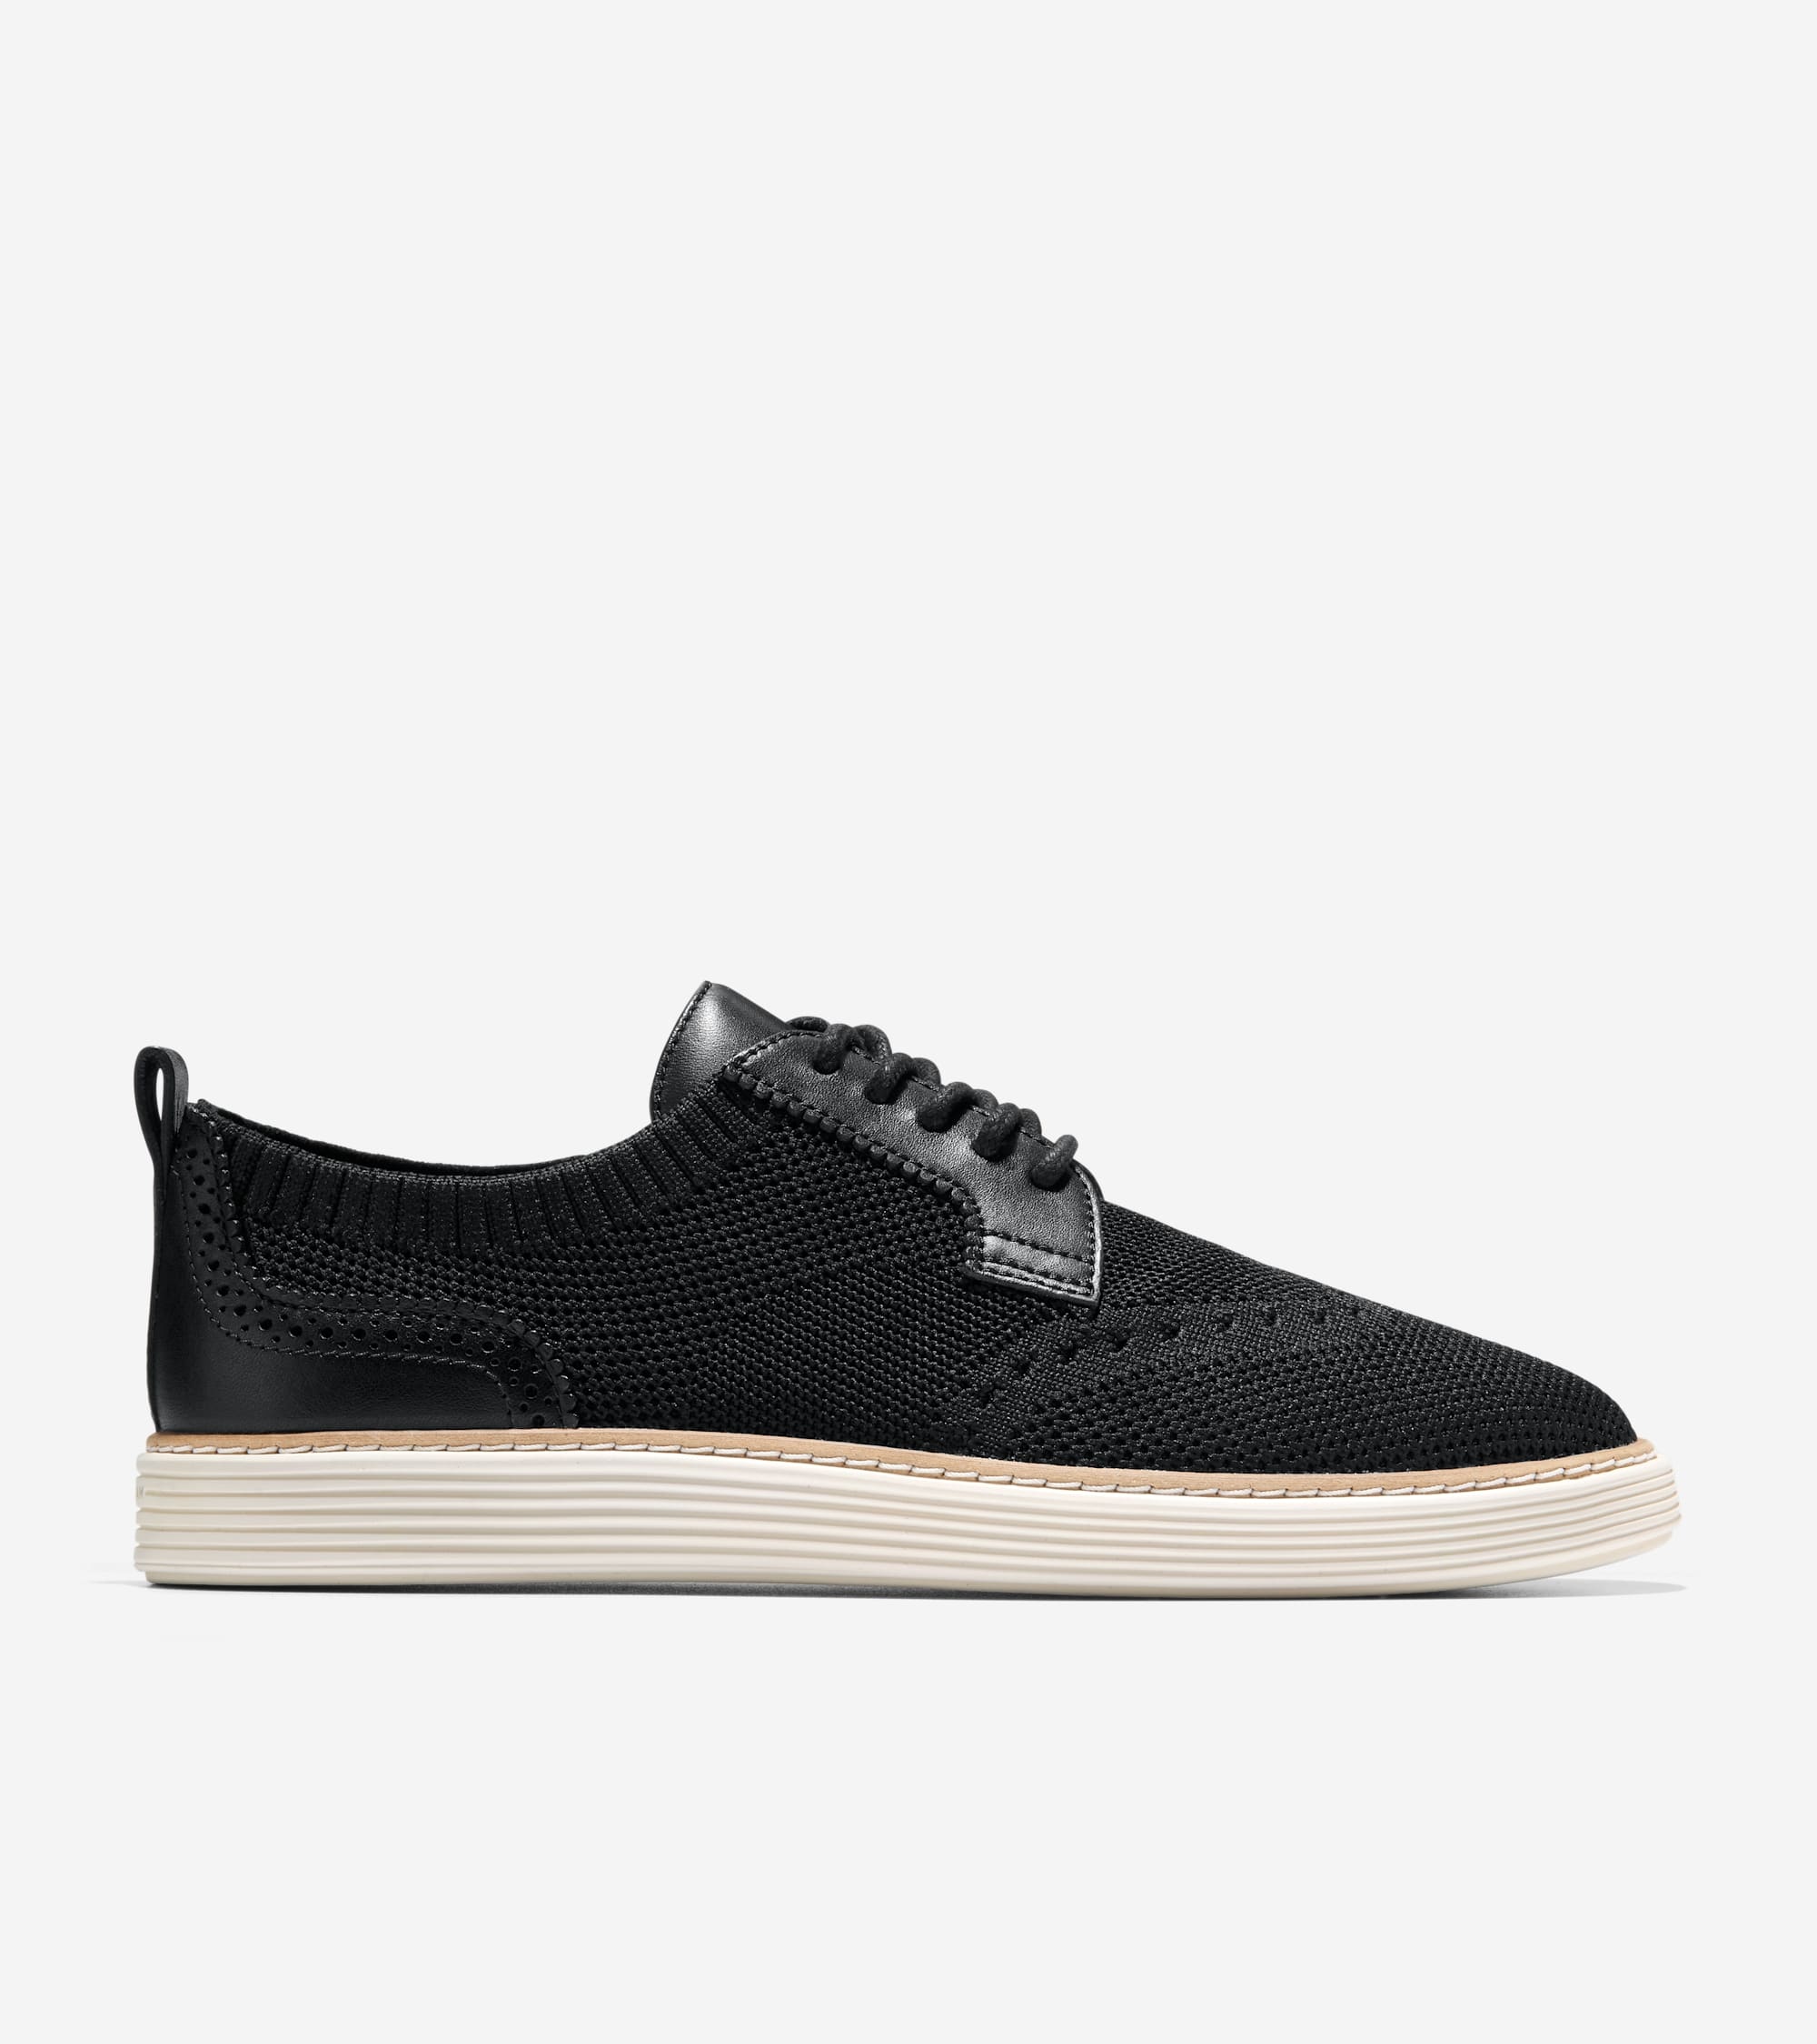
Women's ØriginalGrand Camarin Stitchlite Oxford 翼尖牛津鞋
Brand: COLE HAAN TW
Category: Apparel & Accessories > Shoes